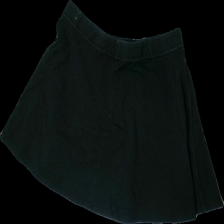
View: back
Type: Skirt
Category: Ladies
Brand: Esmara (Lidl)
Colors: Black
Material: 75% cotton, 25% polyester
Cut: Regular
Size: 44
Season: All
Stains: Minor
Price range: 50-100
Recommended usage: Export
Description: women's skirt in black
Comment: washed out